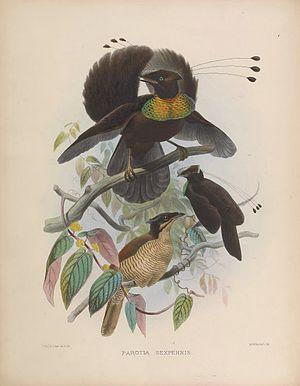
Dessin de 1873